Start with Why

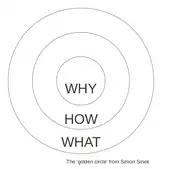
Three concentric circles, with the inner circle, labelled Why, the middle circle labelled How, and the outer circle labelled What

Sinek says people are inspired by a sense of purpose (or "Why"), and that this should come first when communicating, before "How" and "What". Sinek calls this triad "the golden circle", a diagram of a bullseye (or concentric circles or onion diagram) with "Why" in the innermost circle (representing people's motives or purposes), surrounded by a ring labelled "How" (representing people's processes or methods), enclosed in a ring labelled "What" (representing results or outcomes). He speculates about the biological factors behind this structure, such as the limbic system.